Kfar Malal

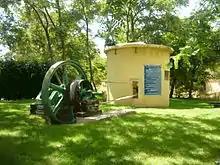
Historic well of Kfar Malal

Before the 20th century the area formed part of the Forest of Sharon. It was an open woodland dominated by Mount Tabor Oak, which extended from Kfar Yona in the north to Ra'anana in the south. The local Arab inhabitants traditionally used the area for pasture, firewood and intermittent cultivation. The intensification of settlement and agriculture in the coastal plain during the 19th century led to deforestation and subsequent environmental degradation.